Australian of the Year

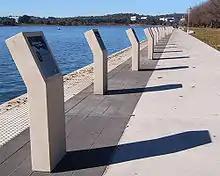
The Australians of the Year Walk is on the shore of Lake Burley Griffin, Canberra

The "Australians of the Year Walk" in Canberra was designed by the National Capital Authority and comprises a series of plinths, seats and lighting. Incorporated in the pathway are five metal strips set flush in the concrete, representing the five music stave lines. The plinths are placed in musical note position to the score of the national anthem "Advance Australia Fair". Fixed to each plinth is an anodised aluminium plaque containing the names and images of an Australian of the Year, there is one plaque for each year of the award. The plaques are arranged chronologically, starting at the western end of the path near Commonwealth Avenue Bridge. The lake side is bordered by white paving stones, the land side by a white paved walkway.